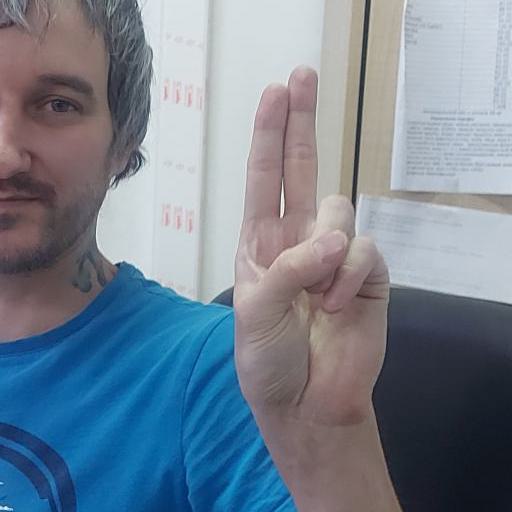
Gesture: two_up